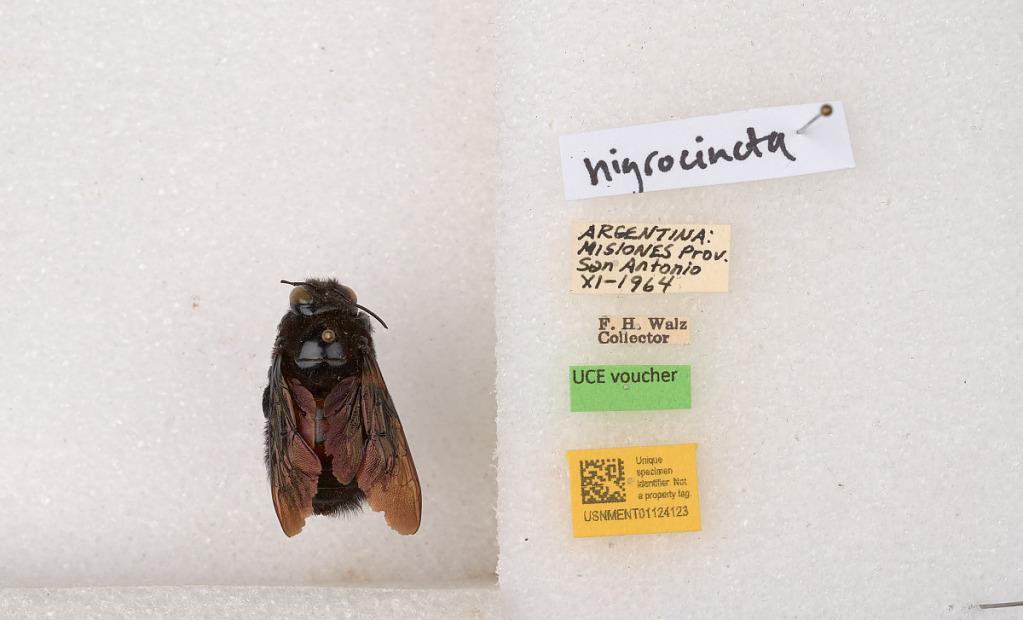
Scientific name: Xylocopa (Neoxylocopa) nigrocincta Smith
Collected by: F. Walz
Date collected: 1964-11-1
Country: Argentina
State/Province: Misiones
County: General Manuel Belgrano
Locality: San Antonio